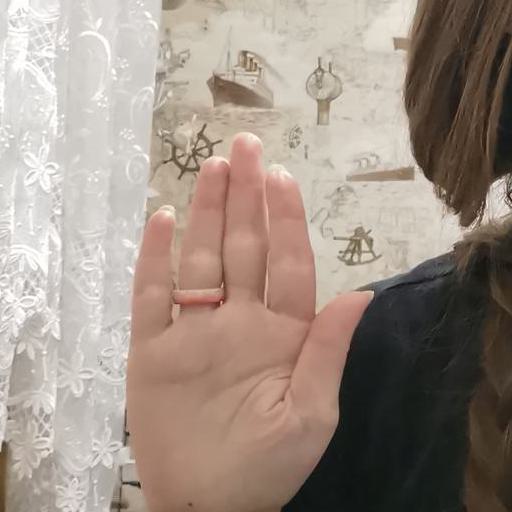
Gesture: stop